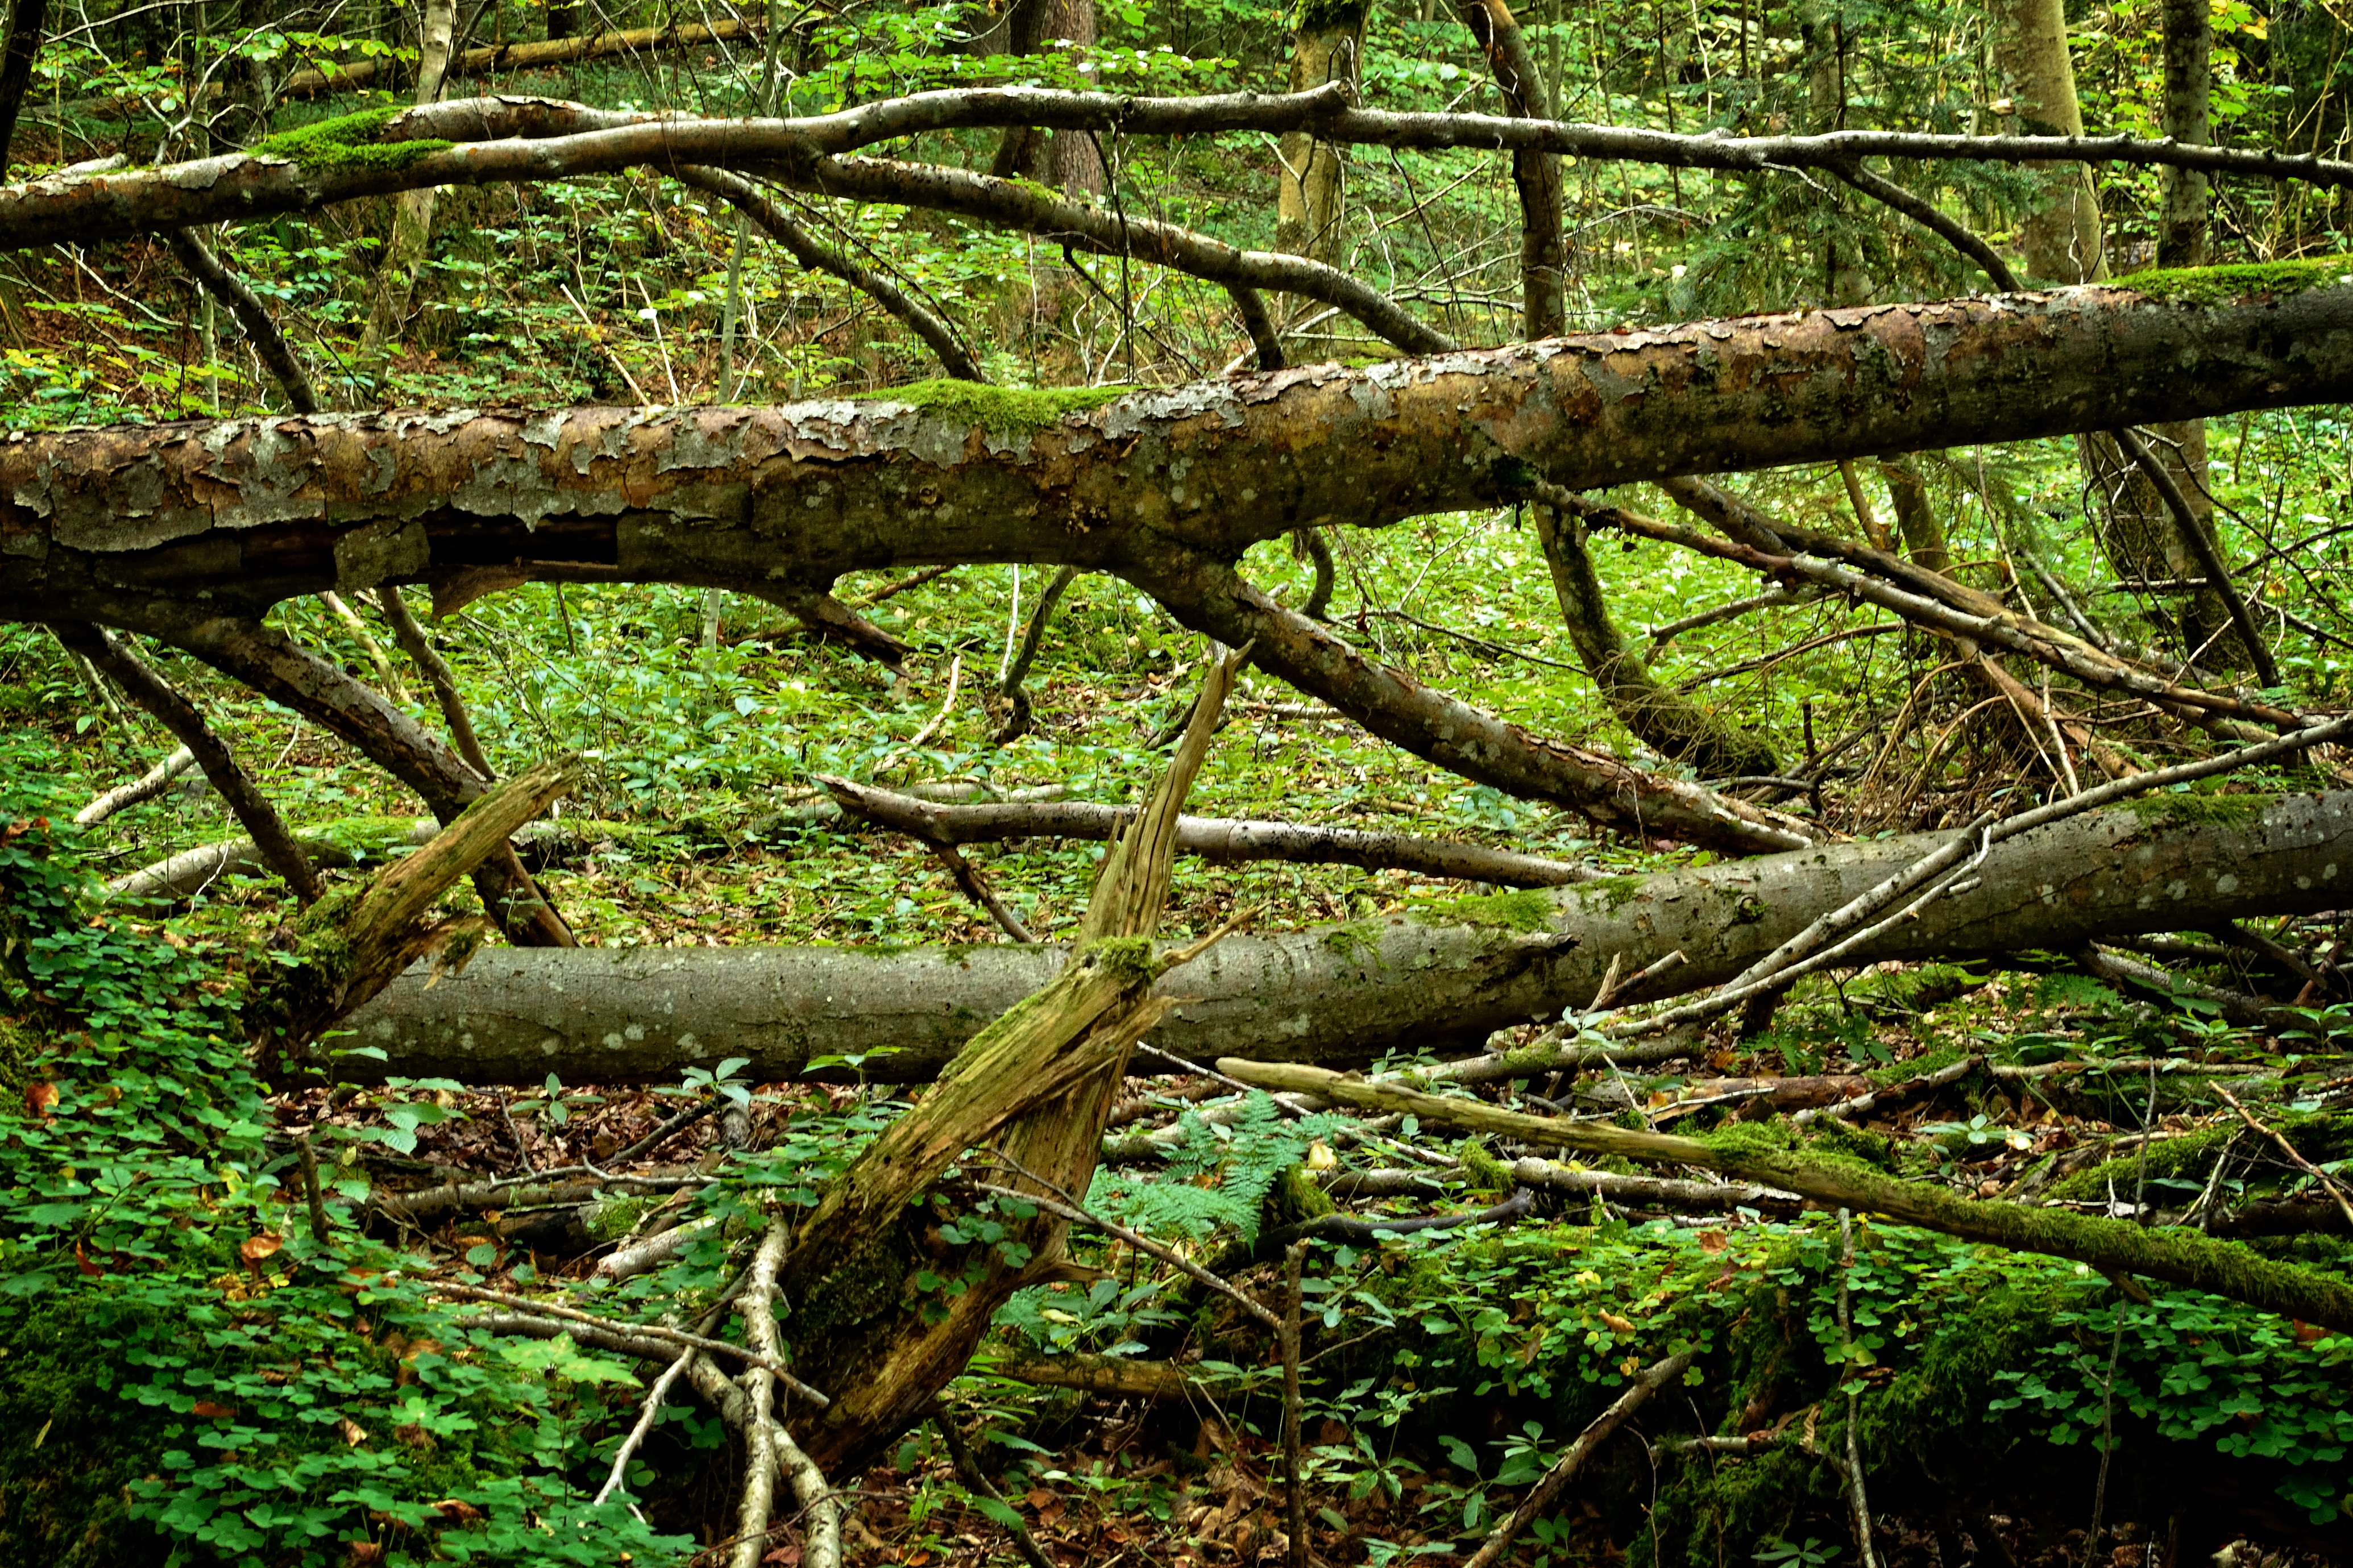
tree, nature, forest, swamp, wilderness, branch, plant, sunlight, leaf, flower, trunk, wildlife, wild, stream, green, jungle, storm, botany, flora, fauna, trees, vegetation, rainforest, deciduous, wetland, woodland, habitat, mood, ecosystem, nature conservation, wild growth, biotope, old growth forest, natural environment, geographical feature, woody plant